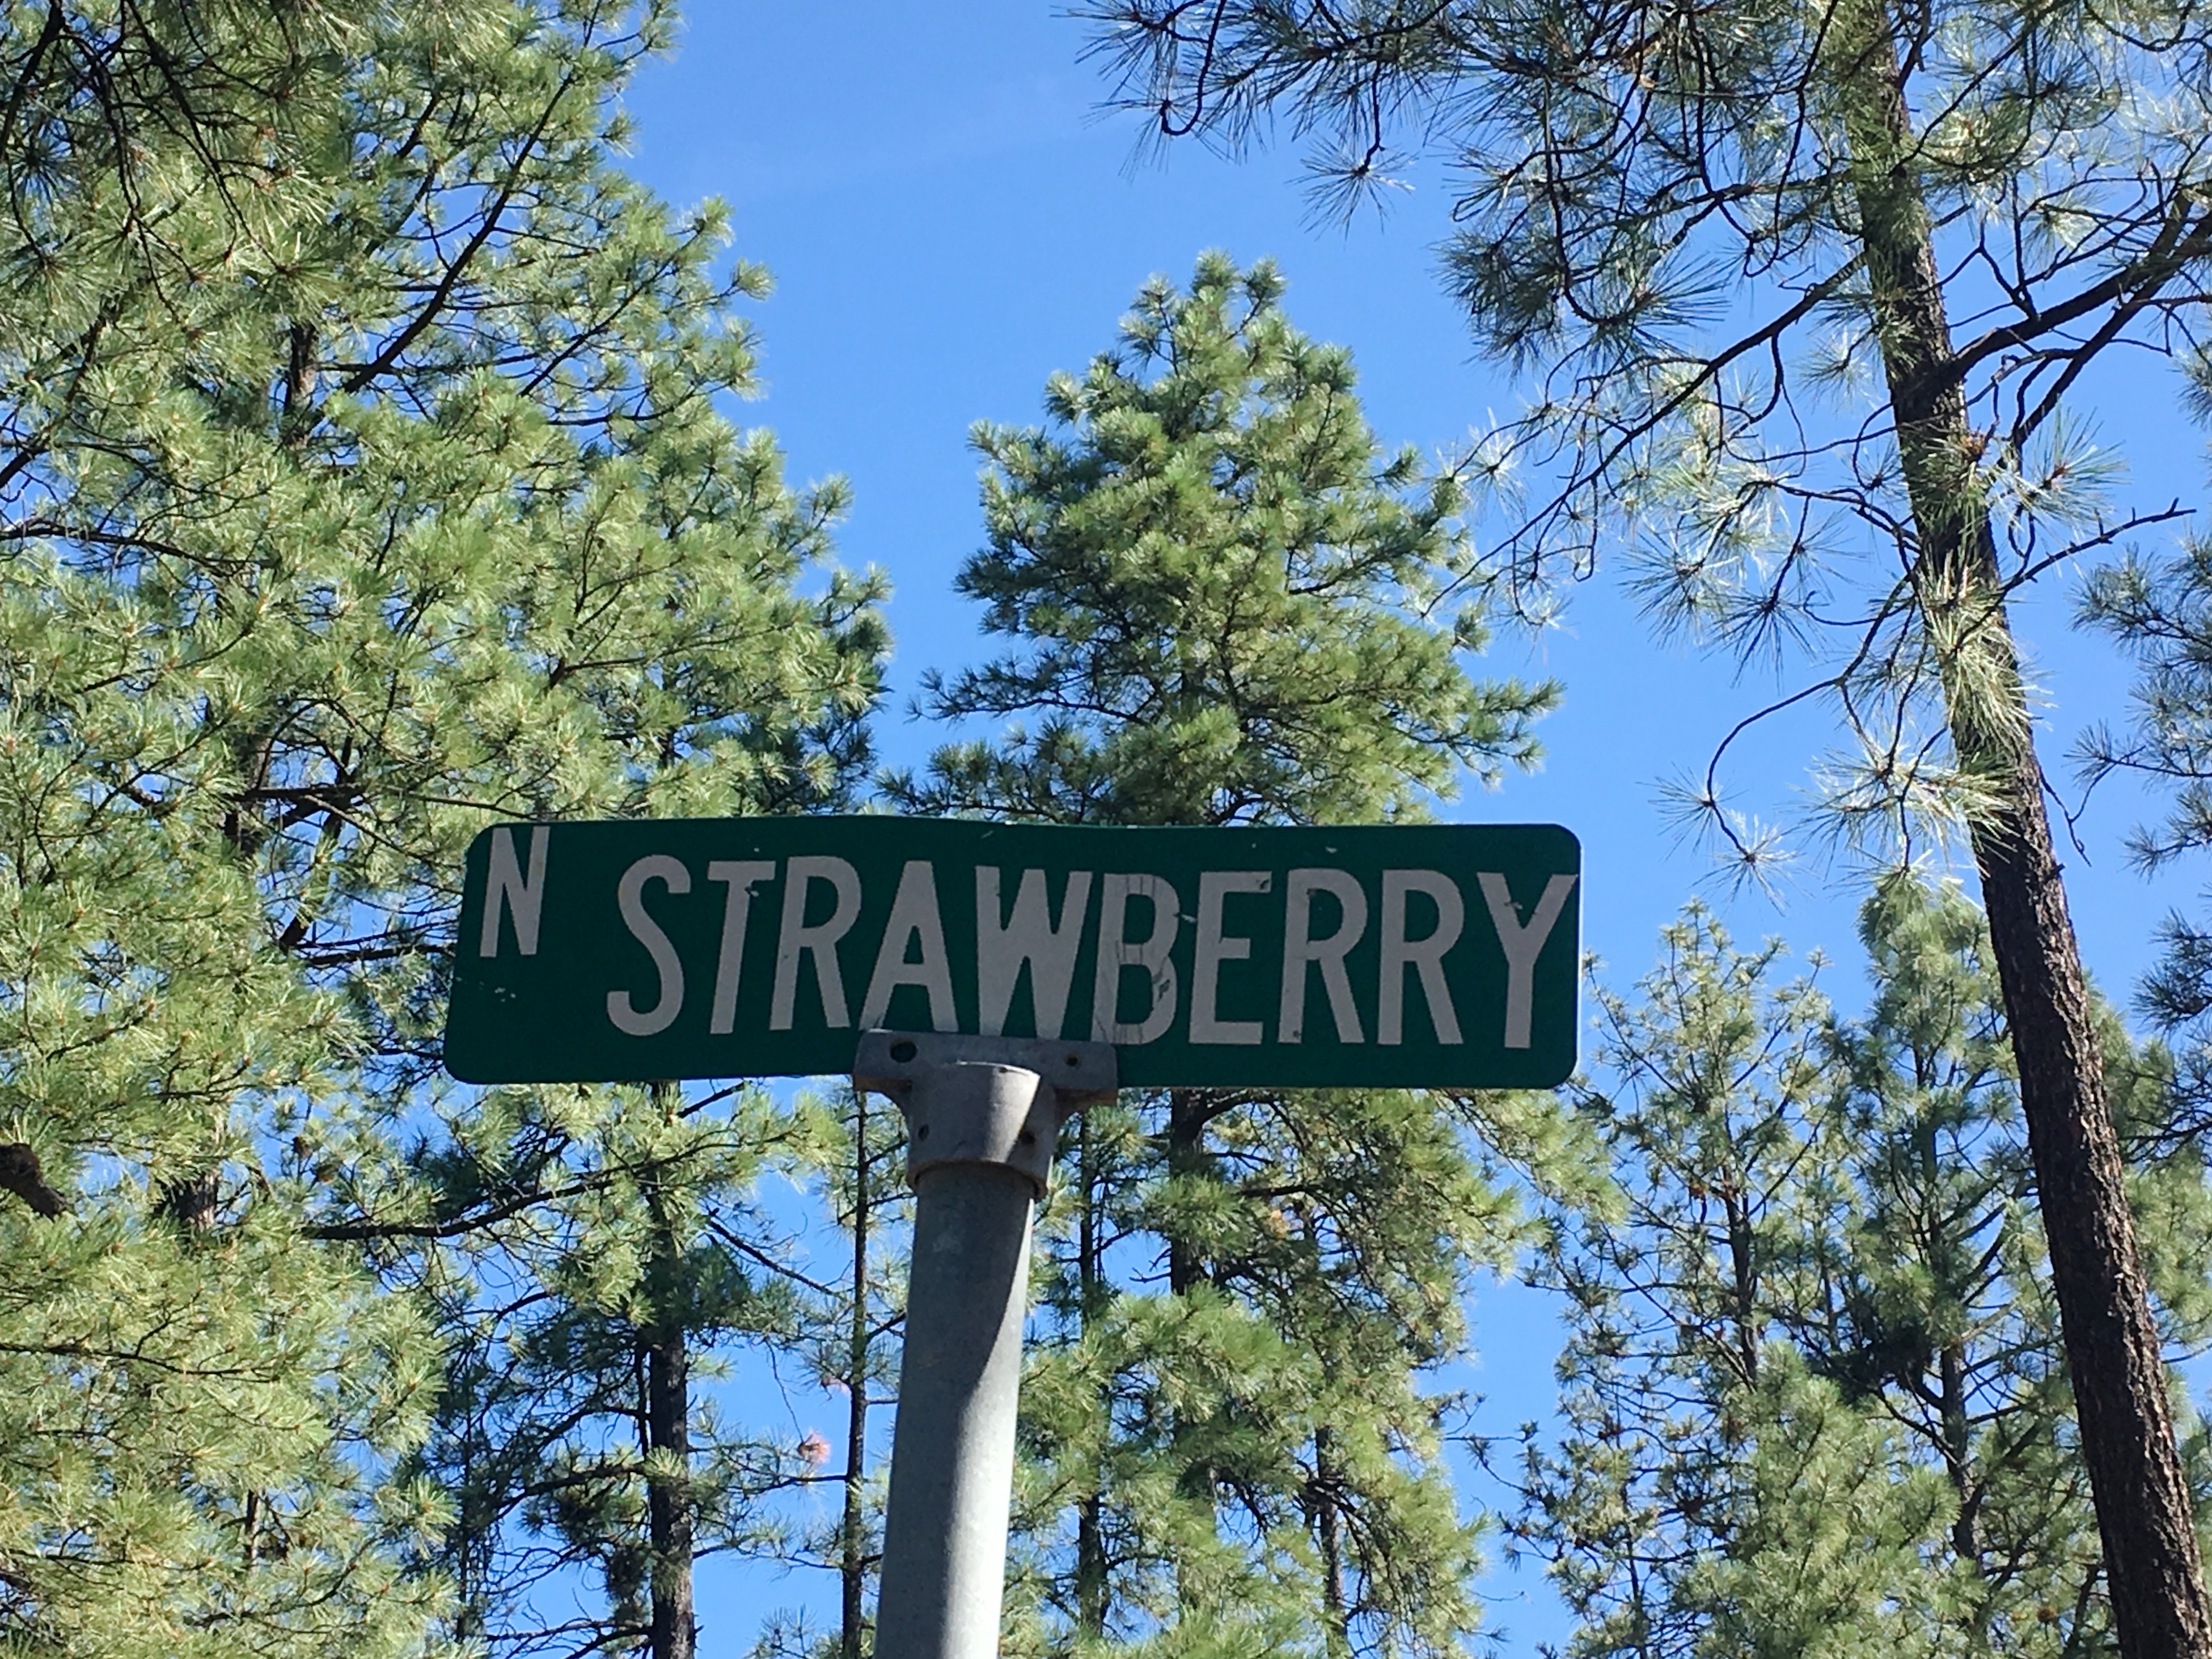
tree, forest, trail, sign, street sign, signage, woody plant